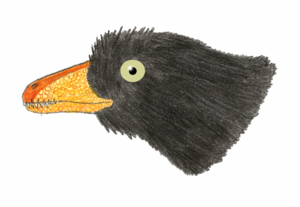
Aorun est un genre éteint de tout petits dinosaures théropodes carnivores du Jurassique supérieur découvert dans la formation de Shishugou au Xinjiang, en Chine. Sa position phylogénétique est très discutée.
La formation de Shishugou est une formation géologique qui affleure dans l'ouest de la Chine, dans la région autonome du Xinjiang.